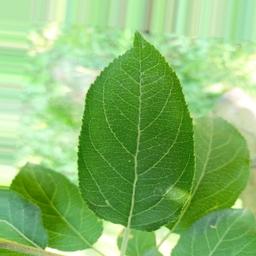
Label: Healthy